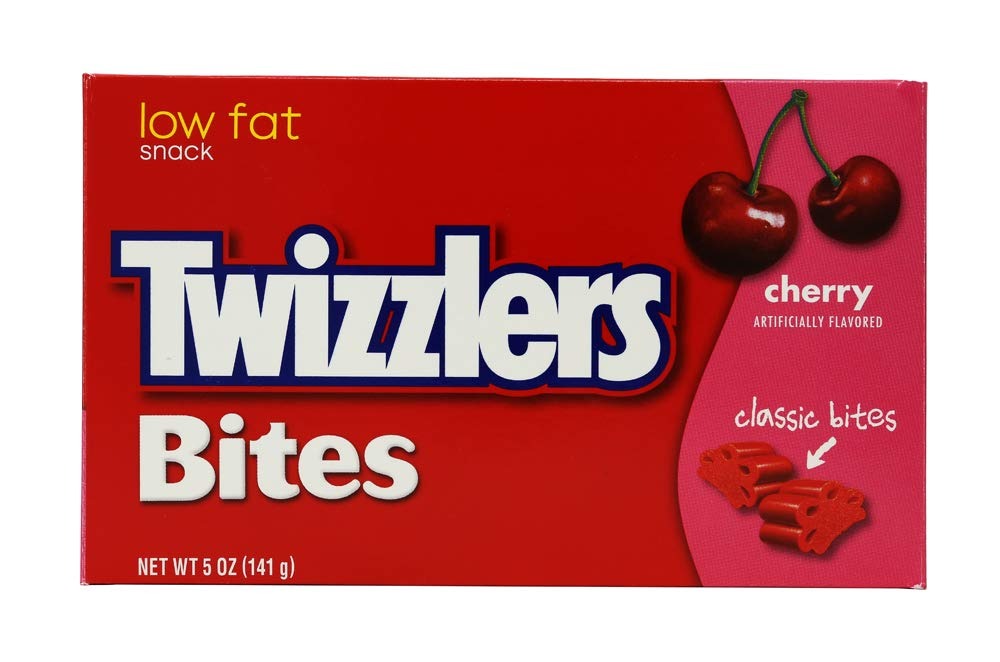
Item Name: TWIZZLERS Cherry Bites, 5 Ounce
Bullet Point 1: A fun and fruity snack that’s perfect for enjoying at home, with friends, on the go, or during the movies
Bullet Point 2: Delicious, cherry flavored chewy bites of TWIZZLERS Candy
Bullet Point 3: A kosher and low fat snack
Bullet Point 4: Unwrapped candy that’s ready to enjoy
Value: 5.0
Unit: Ounce

Price: 4.99